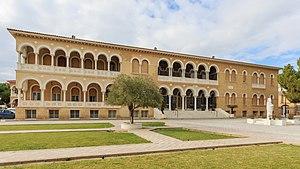
Le Palais de l’Archevêché de Nicosie est la résidence officielle de l'archevêque de Chypre, chef de l'Église orthodoxe de Chypre.